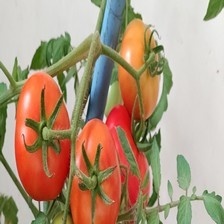
Label: tomato